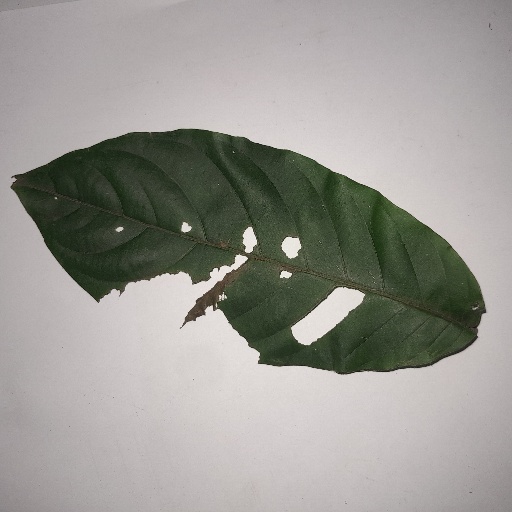
Species: HariTaki
Leaf condition: Bacterial Spot